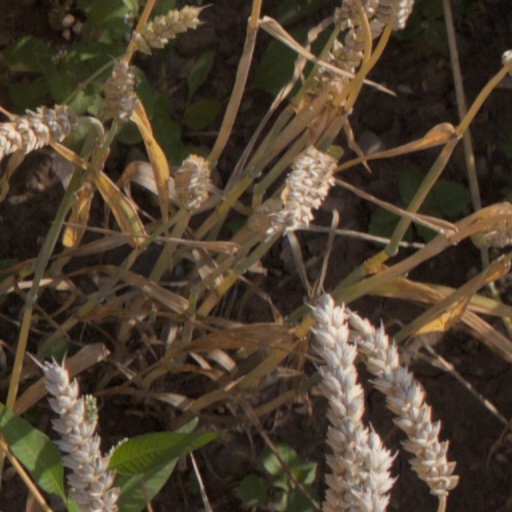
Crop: wheat